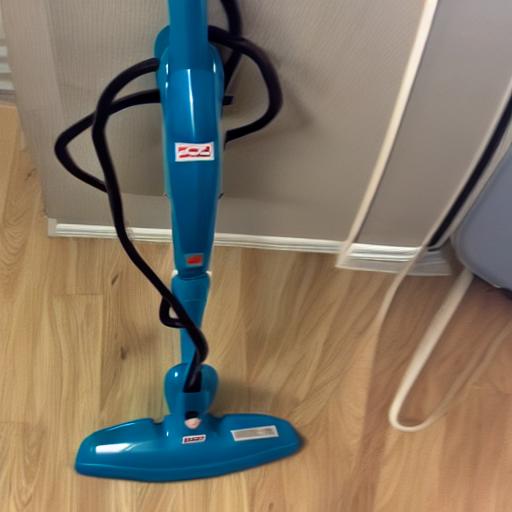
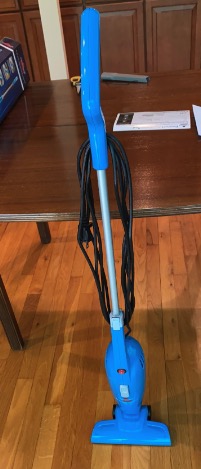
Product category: items_vacuum
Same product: no